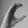
ASL letter: C